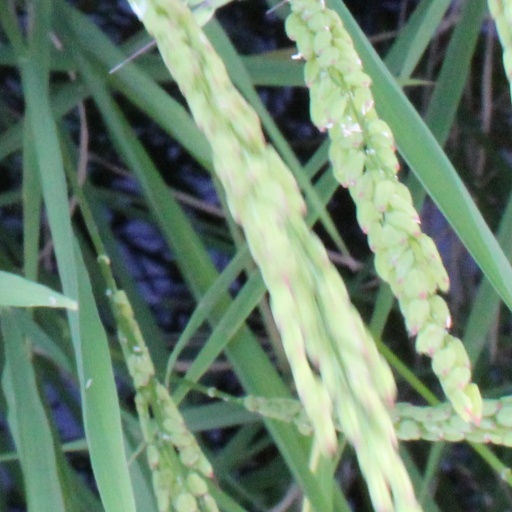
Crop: rice